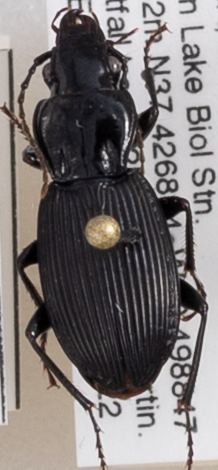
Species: Pterostichus lachrymosus
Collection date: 2018-05-22
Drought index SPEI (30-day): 1.466
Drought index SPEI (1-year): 0.554
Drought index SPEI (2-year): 0.678